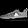
Label: Sneaker